Spanish conquest of Honduras

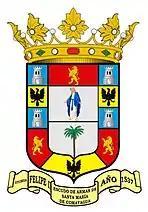
Coat of arms of Comayagua.

Juan de Chávez headed for the Valley of Maniani, which had been proposed by Cerezeda as a good place for a new town. It is likely that the Spanish chose the Indian town of Maniani as the location for the new Spanish settlement. On 20 July 1536, Pedro de Alvarado sent instructions to found the new city, to be called Gracias a Dios, to provide better communication between Honduras and Guatemala. Alvarado used the town of Tencoa as a base of operations, and sent his brother Gonzalo with 40 Spanish soldiers, and an unspecified number of indigenous allies, to help establish the new town. Alvarado appointed the members of the town council, and assigned 100 Spanish citizens to inhabit it. The natives around Gracias a Dios where not completely subjugated, however, and there were violent indigenous rebellions in the province until around 1539. As at San Pedro, Alvarado annulled all previous "encomiendas" in the region and reassigned them. Gonzalo de Alvarado had been exploring the central region around Siguatepeque, the Tinto River and Yoro, successfully dealing with native resistance and collecting supplies for San Pedro. He had about a dozen cavalry and fifteen or so infantry under his command, and joined up with ten more soldiers under Gaspar Suárez de Ávila, who was to serve as his lieutenant. They proceed to Gracias a Dios with the legal documentation establishing its formal existence.